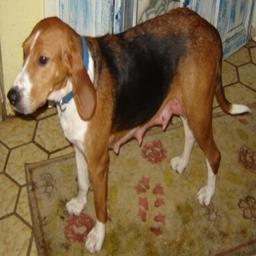
Animal: dogs